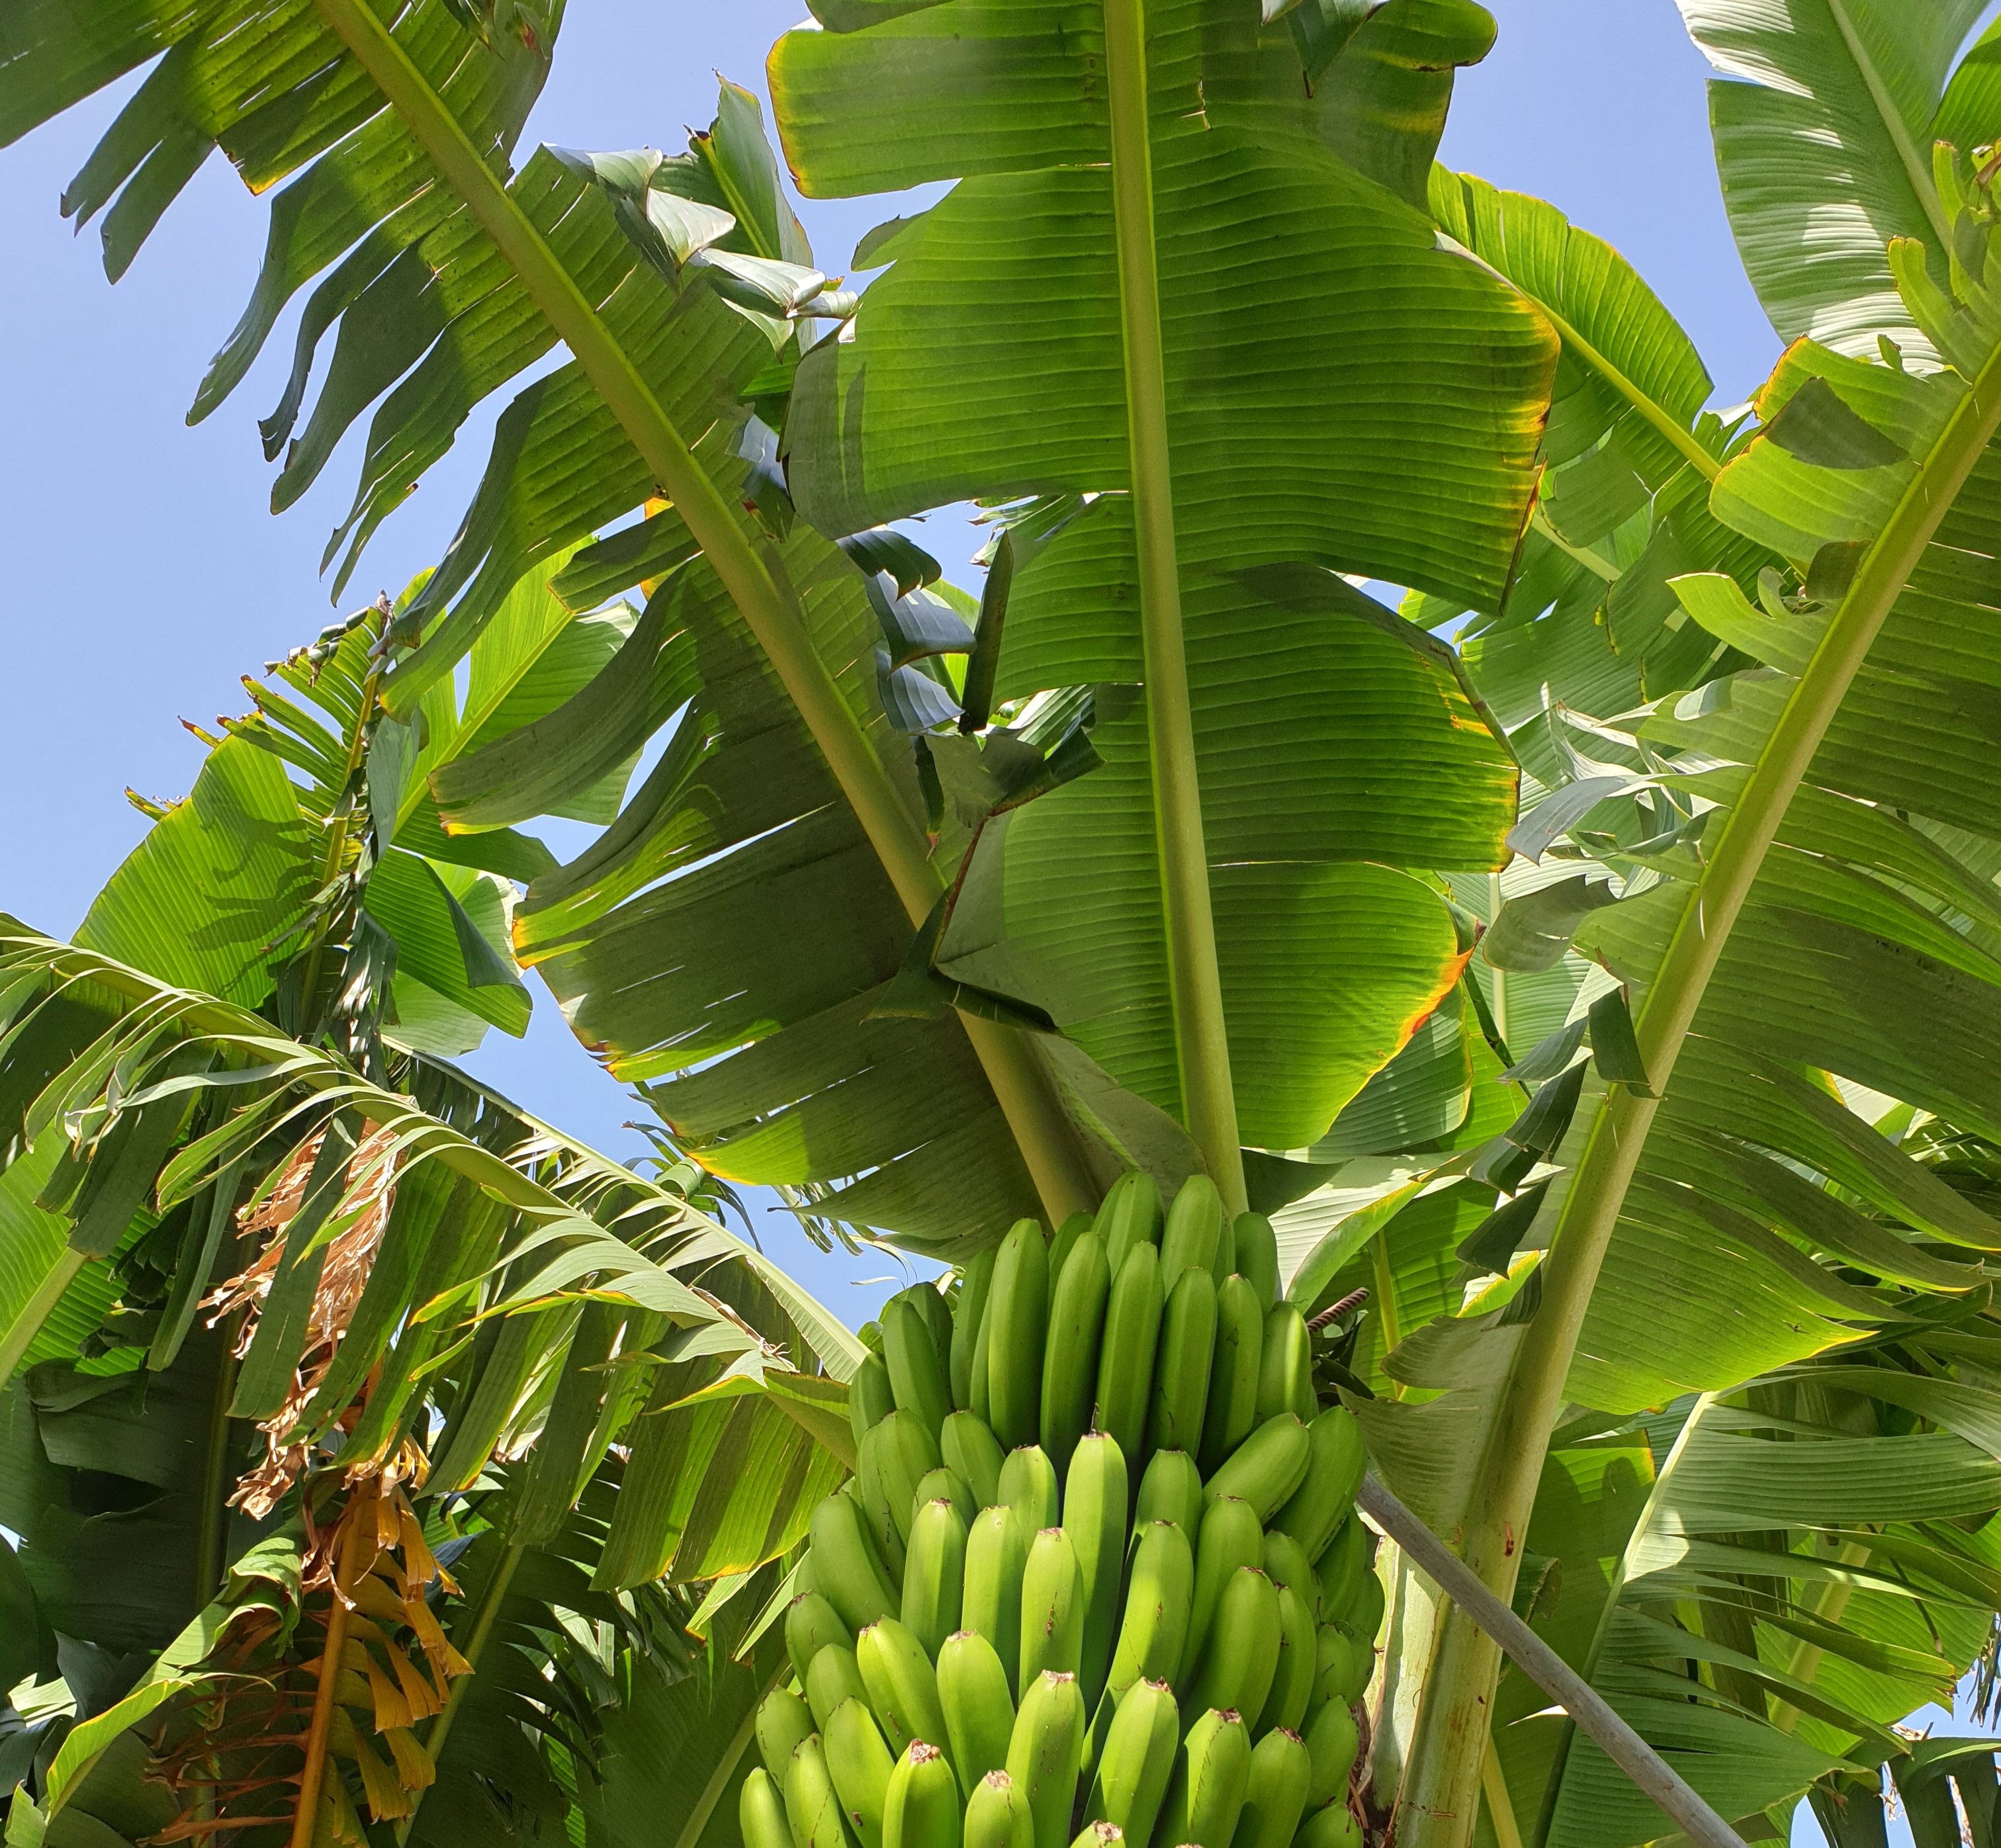
Label: Cut